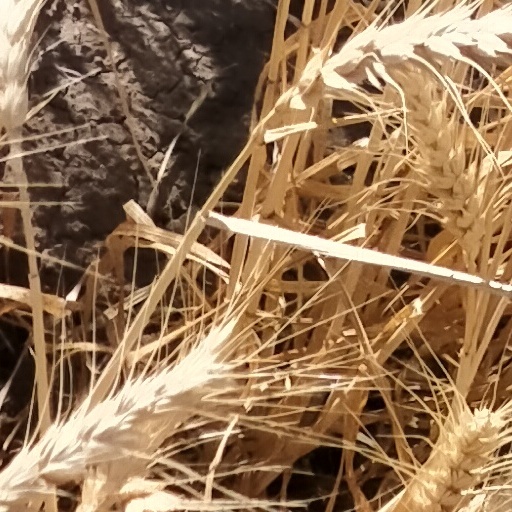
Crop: wheat